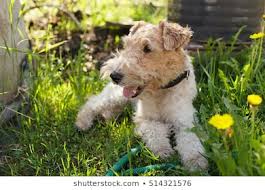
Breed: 226-n000057-wire_haired_fox_terrier